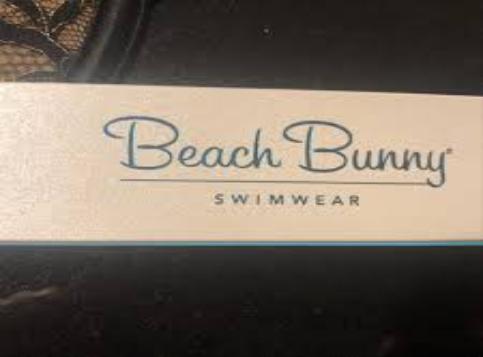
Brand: Beach Bunny
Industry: Clothes